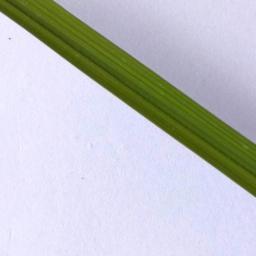
Label: Rice___Healthy